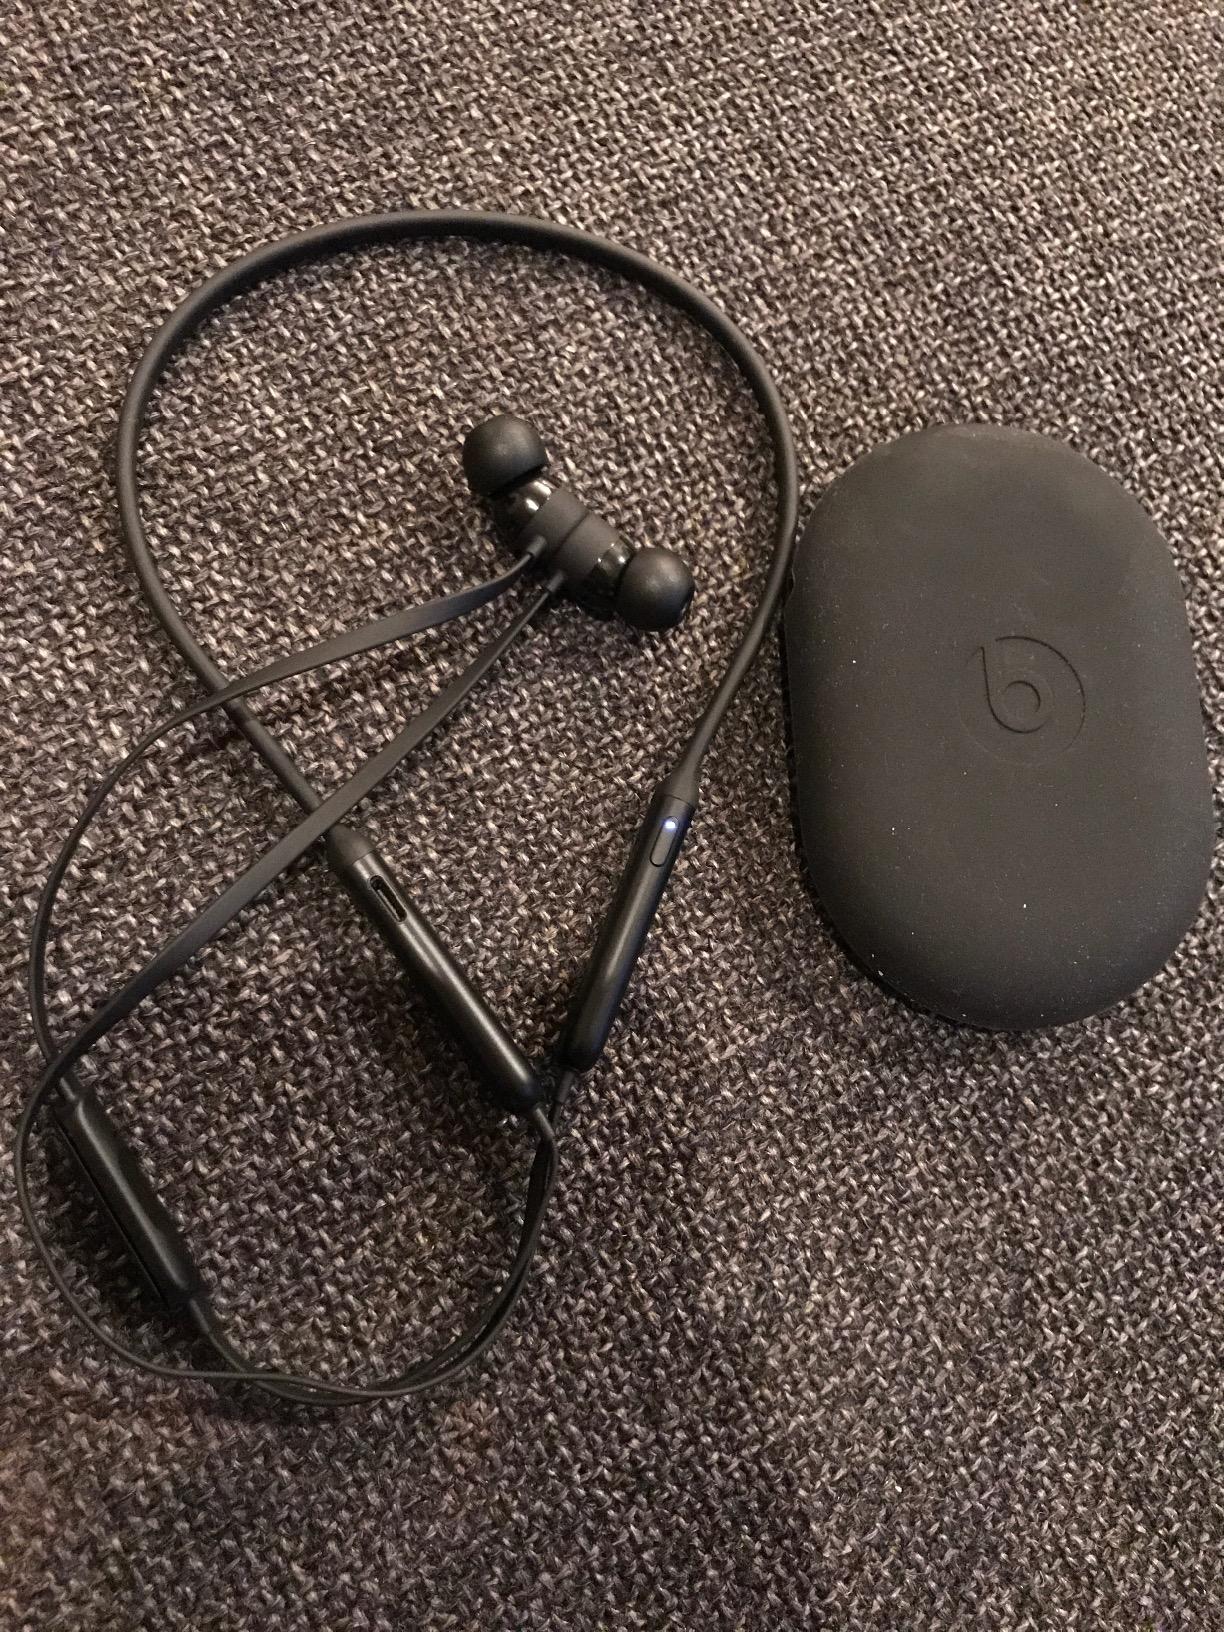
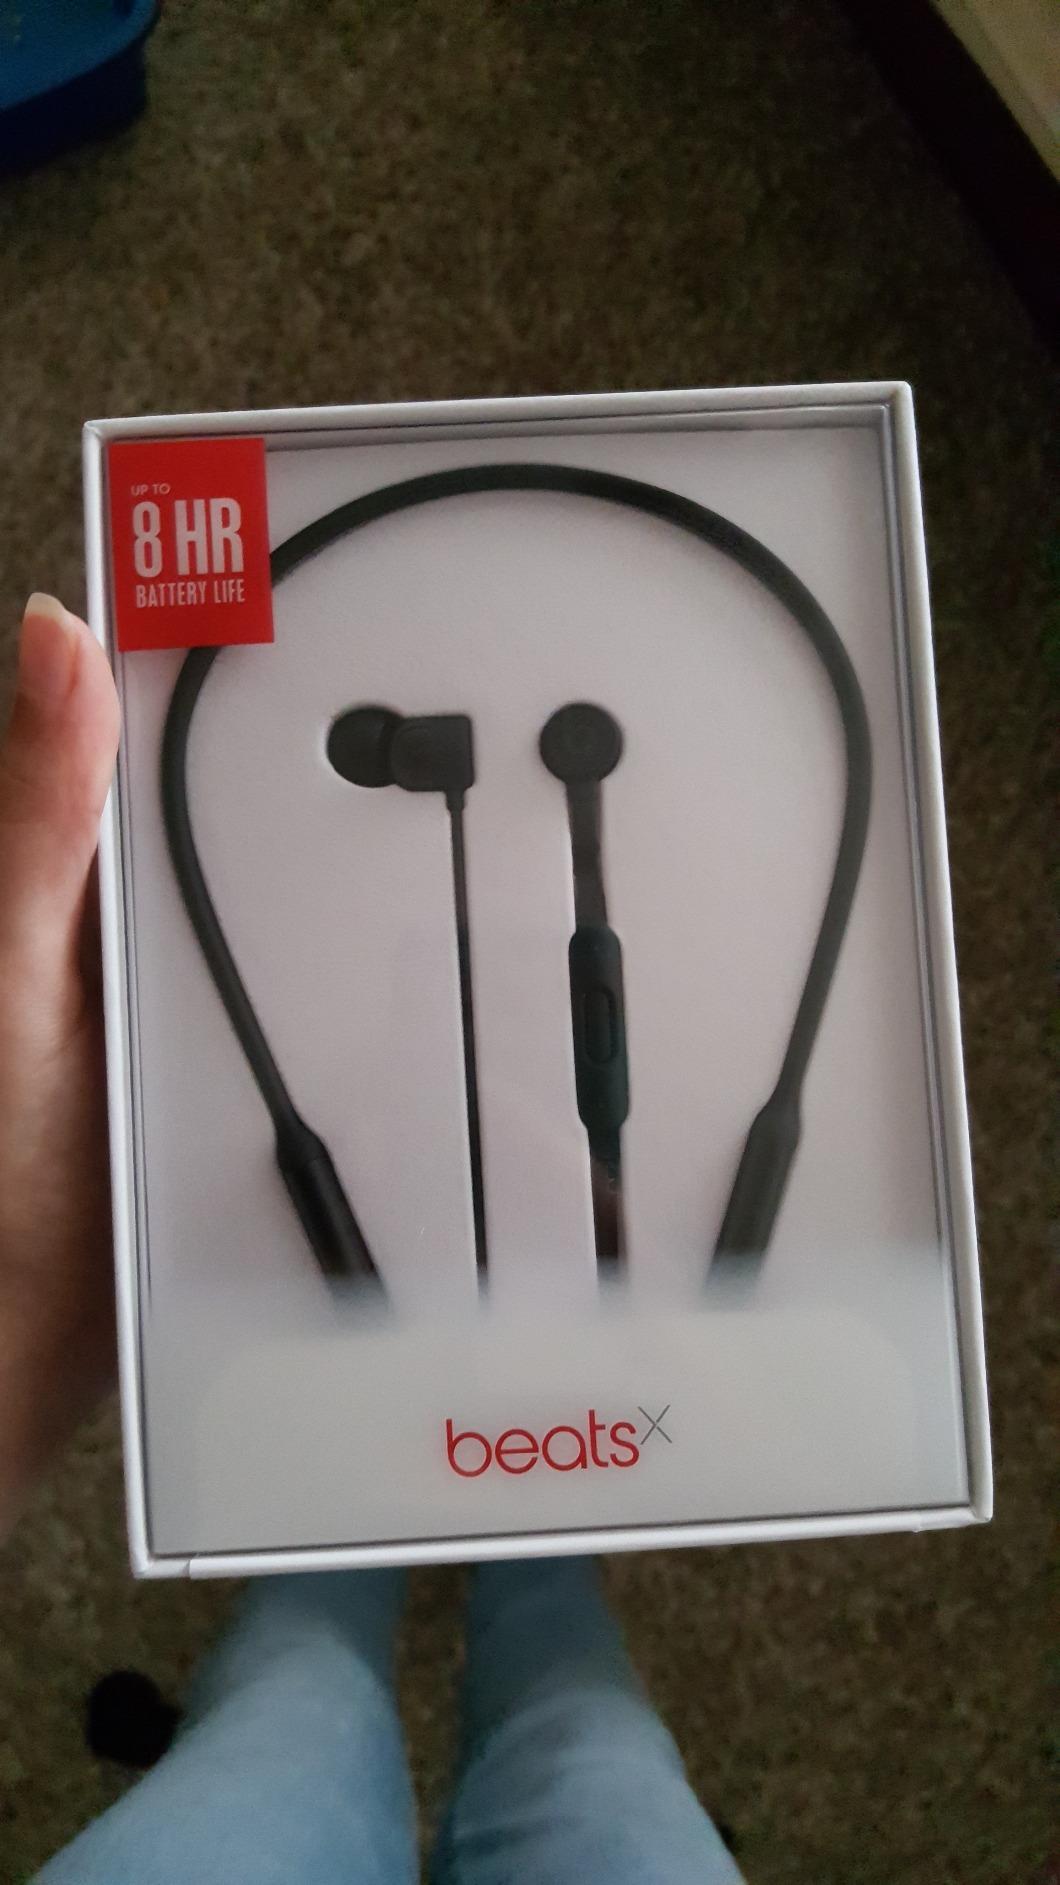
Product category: headphones
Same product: yes